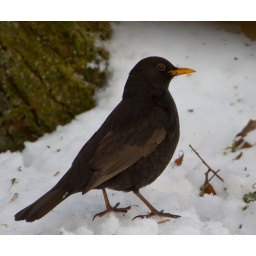
One of the females that have recently appeared.Correction! Another Adult male as spotted by DorsetBirder. Thanks Alan.